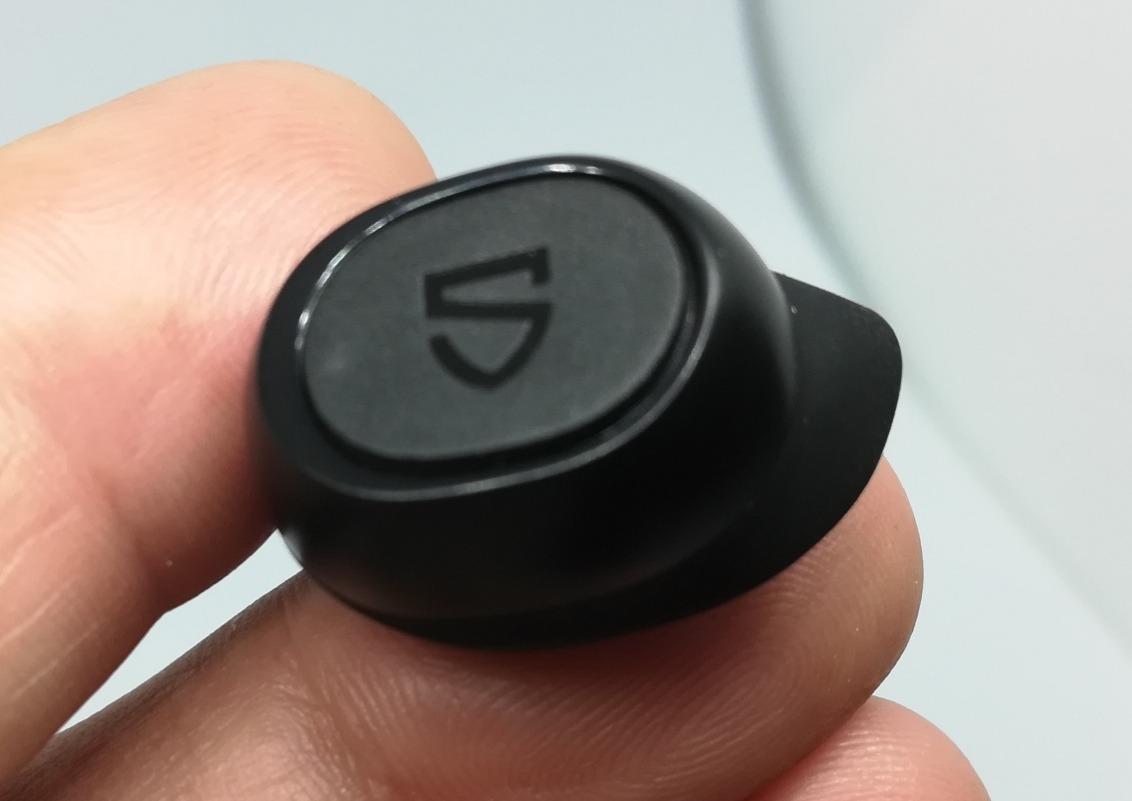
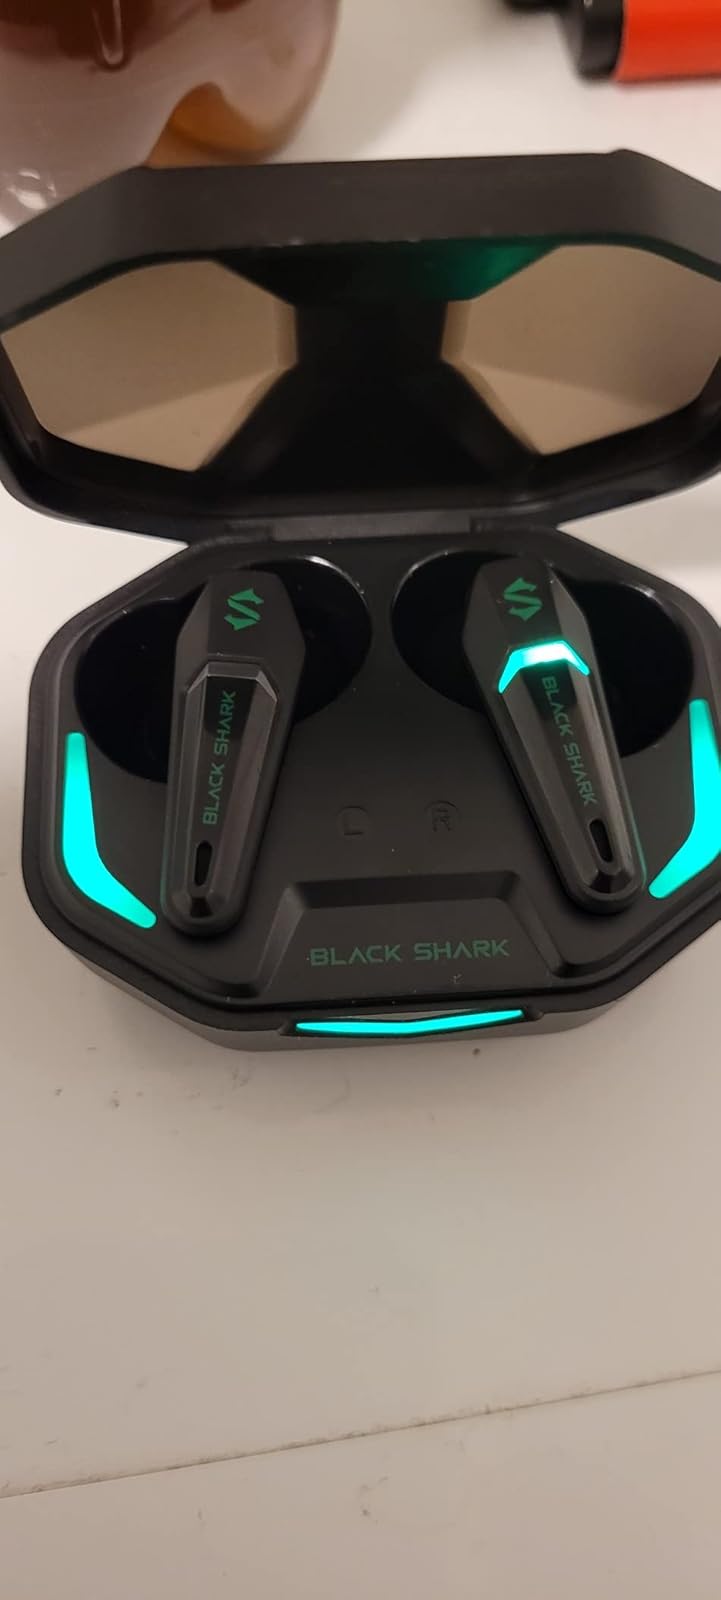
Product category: earbuds
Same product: no